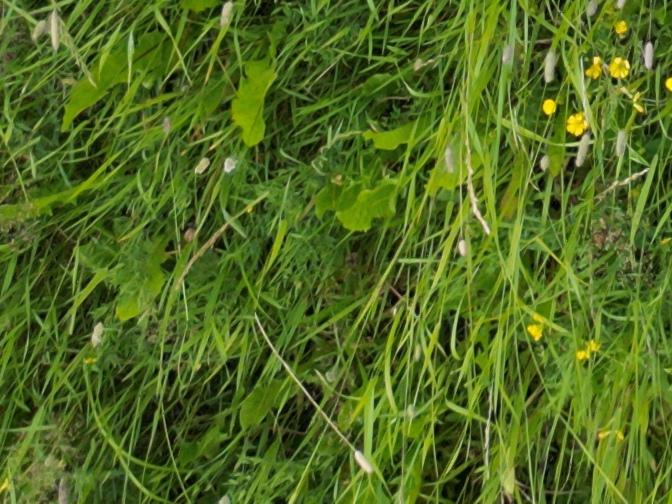
Flowers visible:  daisy flowers